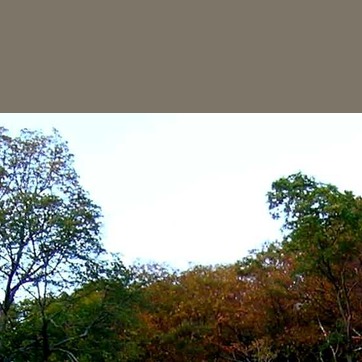
Material: sky